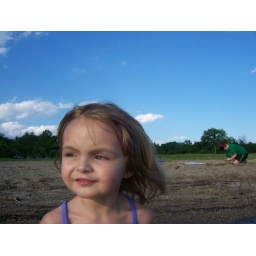
She's looking at something... I think she's checking out a boat that's out in the water over that way.